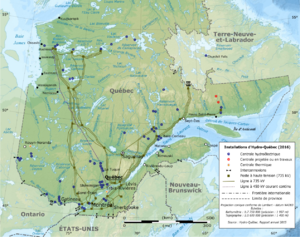
Carte du Québec en français avec les centrales d'Hydro-Québec et les principales lignes et postes du réseau de transport (735 kV et ±450 kV c.c.) en couches séparées. Lambert conformal conic projection
Le secteur de l'hydroélectricité au Canada se situe en 2019 au 2ᵉ rang mondial en termes de production avec 9,2 % de la production mondiale, derrière la Chine et devant le Brésil, et au 4ᵉ rang mondial en termes de puissance installée derrière la Chine, les États-Unis et le Brésil. L'hydroélectricité a fourni 64 % de la production d'électricité du pays en 2017, 59 % en 2018 et 61 % en 2019. Le Canada exporte aussi de l'hydroélectricité vers les États-Unis : 16 % de la production canadienne en 2015 et 1,6 % de la consommation d'électricité des États-Unis.
Hydro-Québec est une société d'État québécoise responsable de la production, du transport et de la distribution de l'électricité au Québec. Fondée en 1944, son unique actionnaire est le gouvernement du Québec. La société a son siège social qui est située à Montréal.
La Romaine est une rivière qui coule sur la Côte-Nord, au Québec et qui se jette dans le golfe du Saint-Laurent à l'ouest de la municipalité de Havre-Saint-Pierre.
TransÉnergie est une division d'Hydro-Québec, responsable du réseau de transport de l'électricité au Québec. Son réseau, d'une longueur de 33 058 km est le plus important en Amérique du Nord. Il est inter-connecté aux réseaux de l'Ontario, de l'État de New York, de la Nouvelle-Angleterre et du Nouveau-Brunswick.
Le complexe de la Romaine désigne un complexe hydroélectrique construit par Hydro-Québec. Cet aménagement de quatre centrales d'une puissance installée de 1 550 mégawatts sur la rivière Romaine, un cours d'eau qui se jette dans l'estuaire du Saint-Laurent au large de Havre-Saint-Pierre, sur la Côte-Nord du Québec sera complété en 2021. À terme, sa capacité de production annuelle sera de 8,5 TWh.
Le projet de la Baie-James désigne une série d'aménagements hydroélectriques qui ont été construits pour Hydro-Québec par la Société d'énergie de la Baie James dans le bassin versant de la Grande Rivière et d'autres rivières du Nord-du-Québec depuis 1973. La puissance installée des neuf centrales en service atteignait 16 527 mégawatts à la fin de 2010. Deux centrales en construction, Eastmain-1-A et de la Sarcelle portent la capacité du complexe à 17 445 MW en 2012. La puissance installée du complexe équivaut à celle de toutes les centrales électriques d'un pays comme la Belgique.